Kurdistan Communities Union

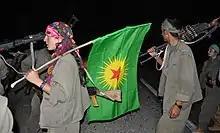
PKK militants with KCK flag in Kirkuk, 2014

The idea of the KCK was proposed at the 5th Congress of the Kongra-Gel ("Kongra Gelê Kurdistan" – Kurdistan People's Congress) held in Qandil in May 2007, and it replaced the KKK, which had been in existence since 2005. The KKK, standing for "Koma Komalên Kurdistanê", was established at the Kongra-Gel's 3rd Congress in Qandil with 236 delegates in May 2005, in accordance with Öcalan's concept of democratic confederalism. At the 3rd Congress of Kongra-Gel, at which the KKK was established, the organizational chart identified a Kongra-Gel Presidency Council of five individuals, eleven Permanent Commissions, a Court of Justice of seven individuals, and a KKK Executive Council Presidency of seven individuals. In this 3rd Congress, Zübeyir Aydar was made the Kongra-Gel President, and Murat Karayılan was appointed as President of the KKK Executive Council.